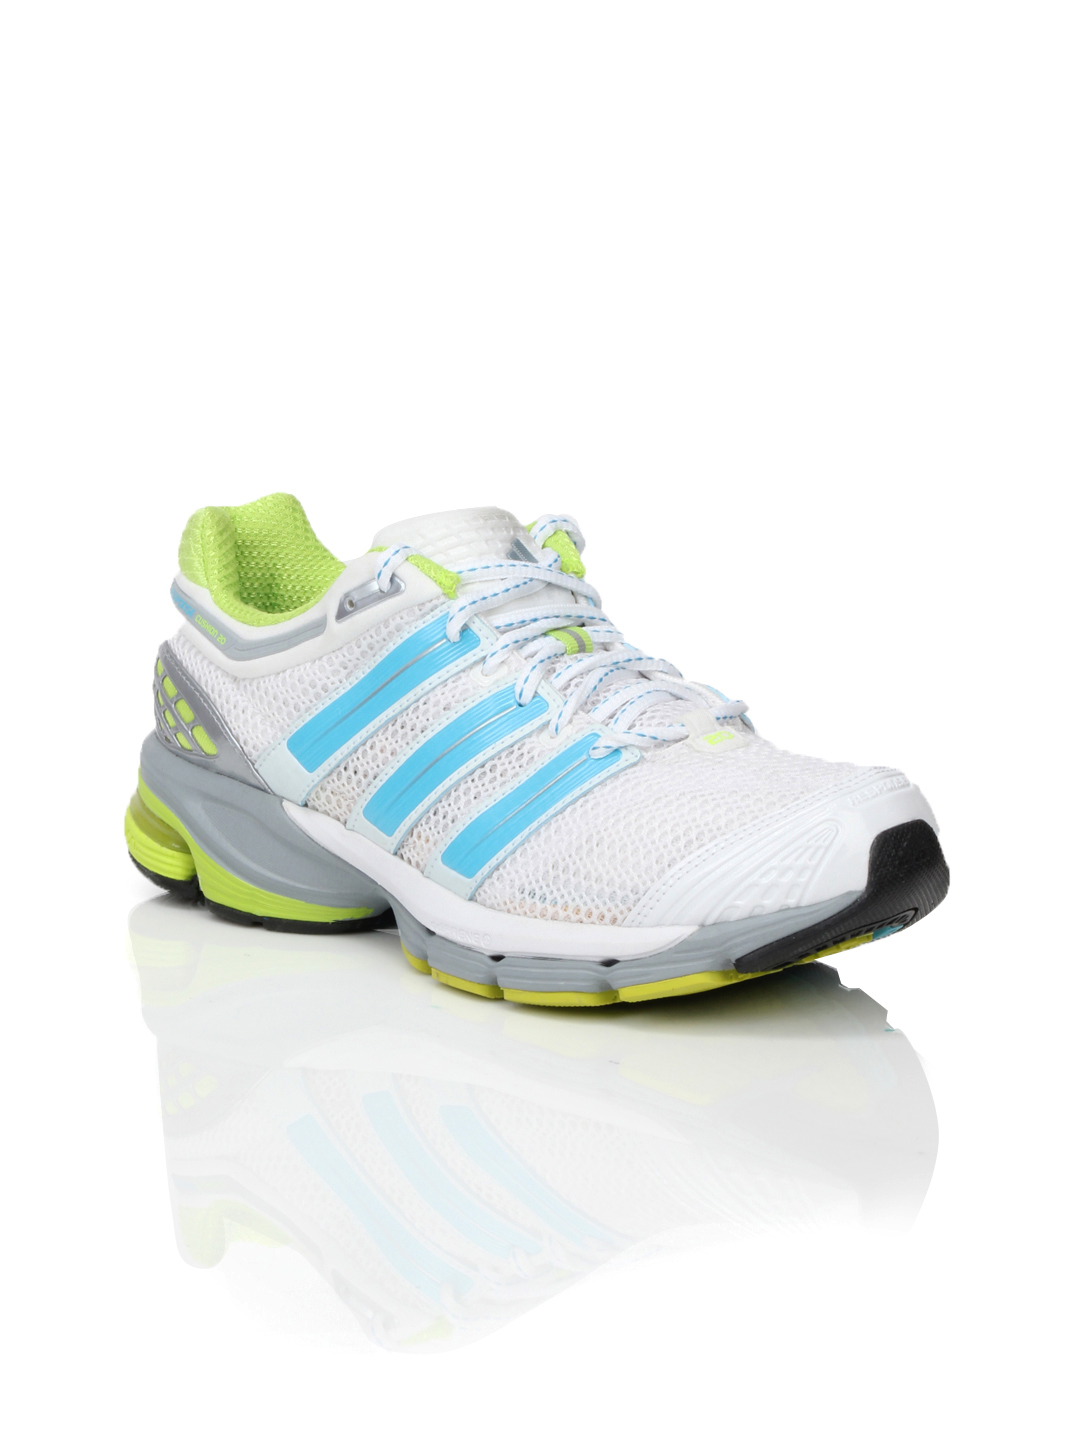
ADIDAS Women Response Cushion White Sports Shoes
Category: Footwear / Shoes / Sports Shoes
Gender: Women
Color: White
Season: Summer 2012
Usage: Sports